Sheretnebty

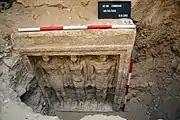
A corridor of statues in the antechamber of Sheretnebty’s tomb

Sheretnebty ( 2430 BC - 2400 BC) was an ancient Egyptian princess of the Fifth Dynasty, with the title "king's daughter of his body, his beloved". She is believed to be the daughter of Nyuserre Ini. Her name means nose of the two Ladies